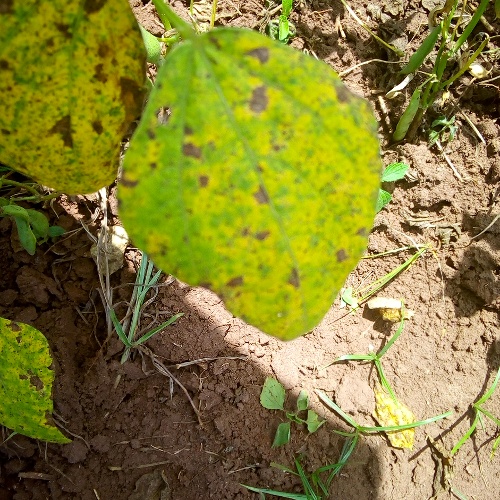
Leaf condition: angular_leaf_spot